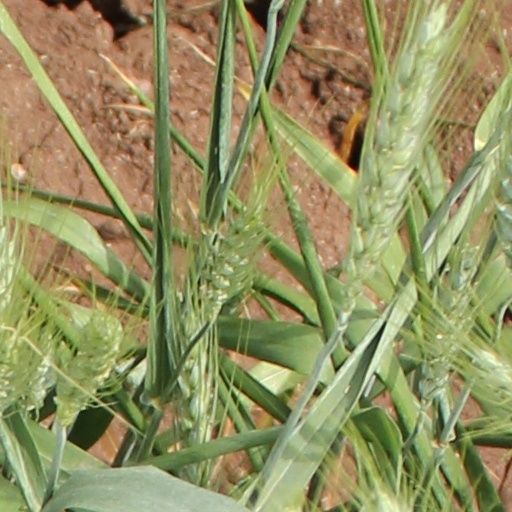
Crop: wheat